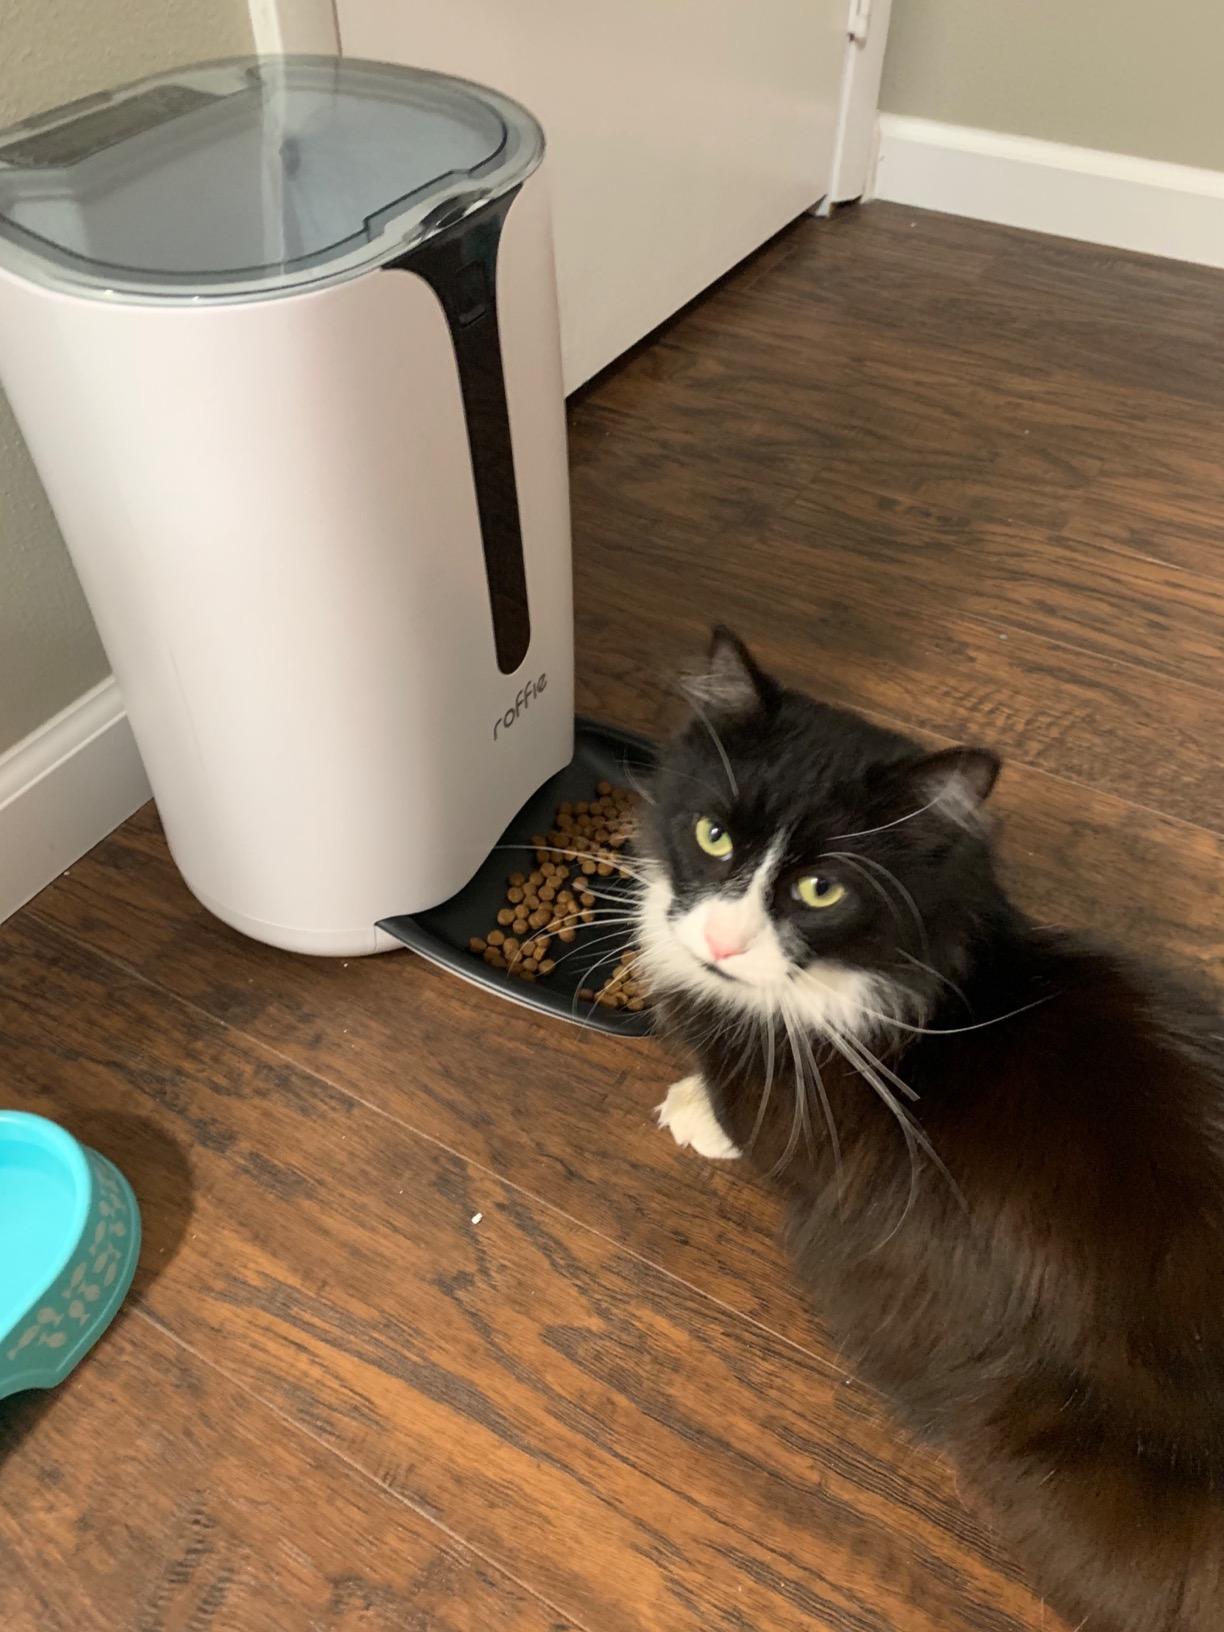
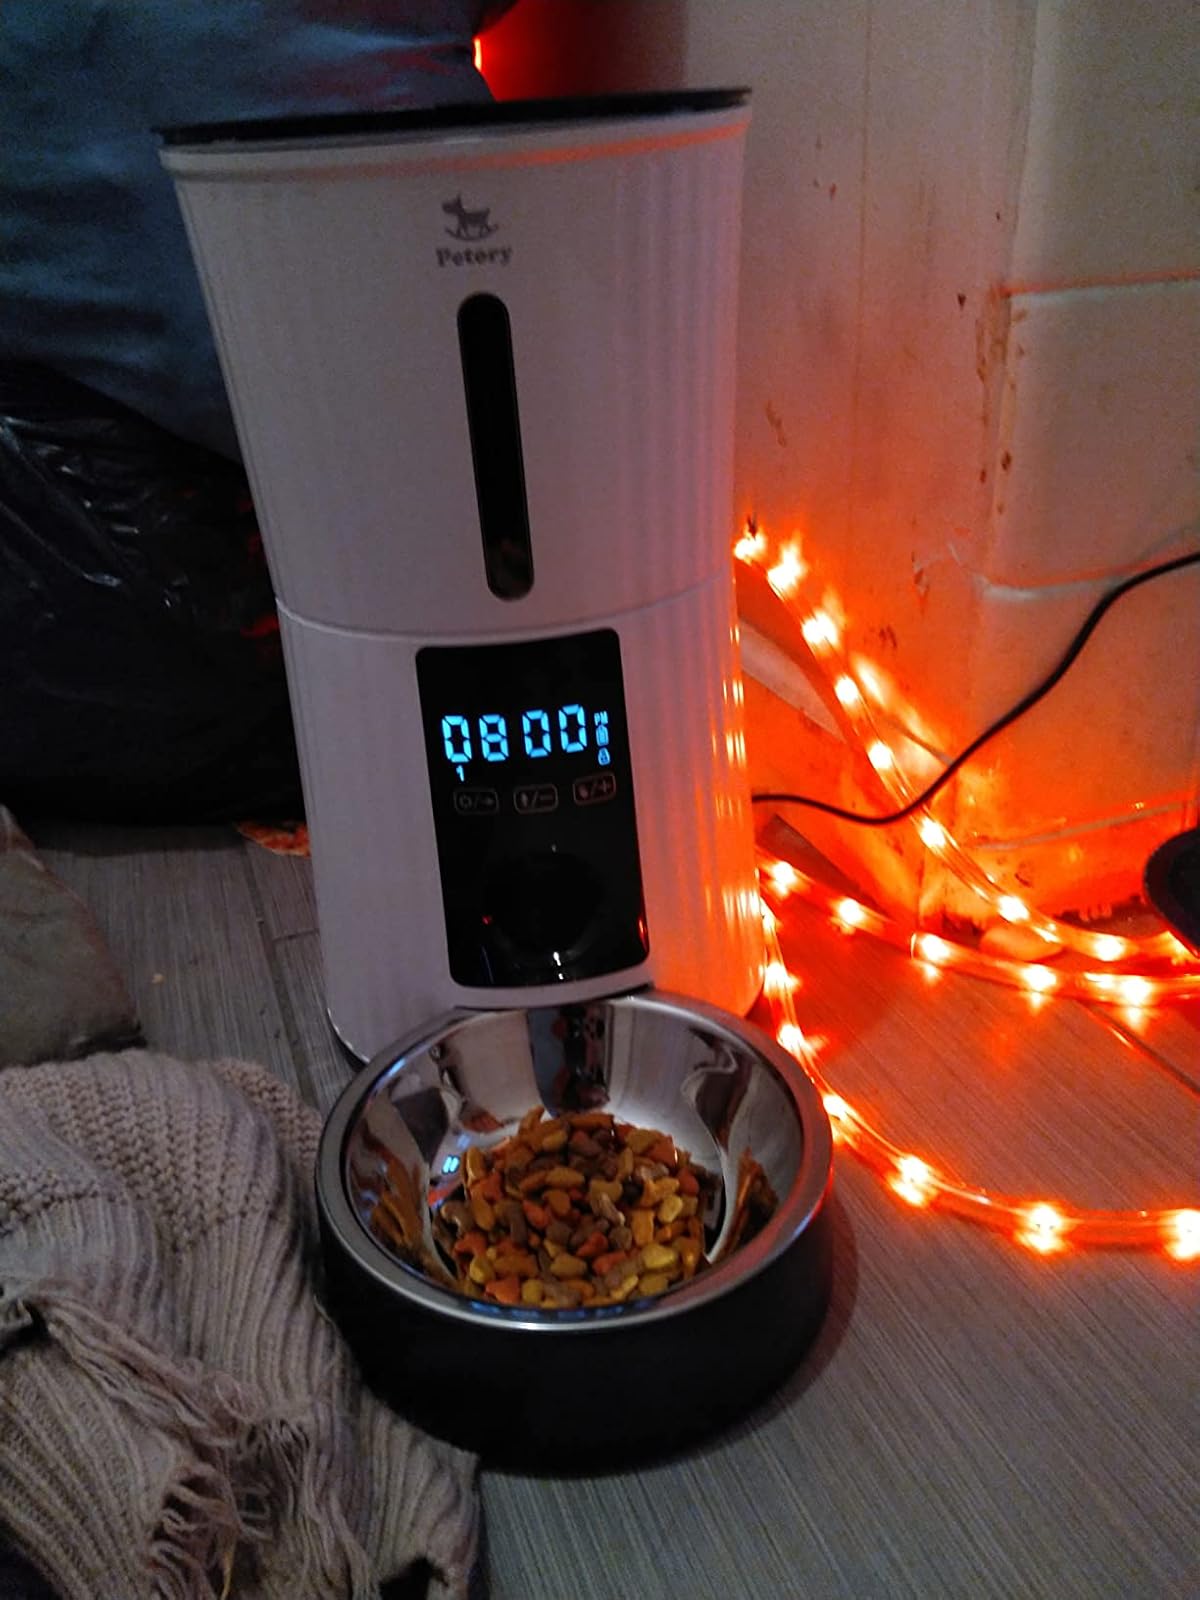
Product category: items_feeder
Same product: no